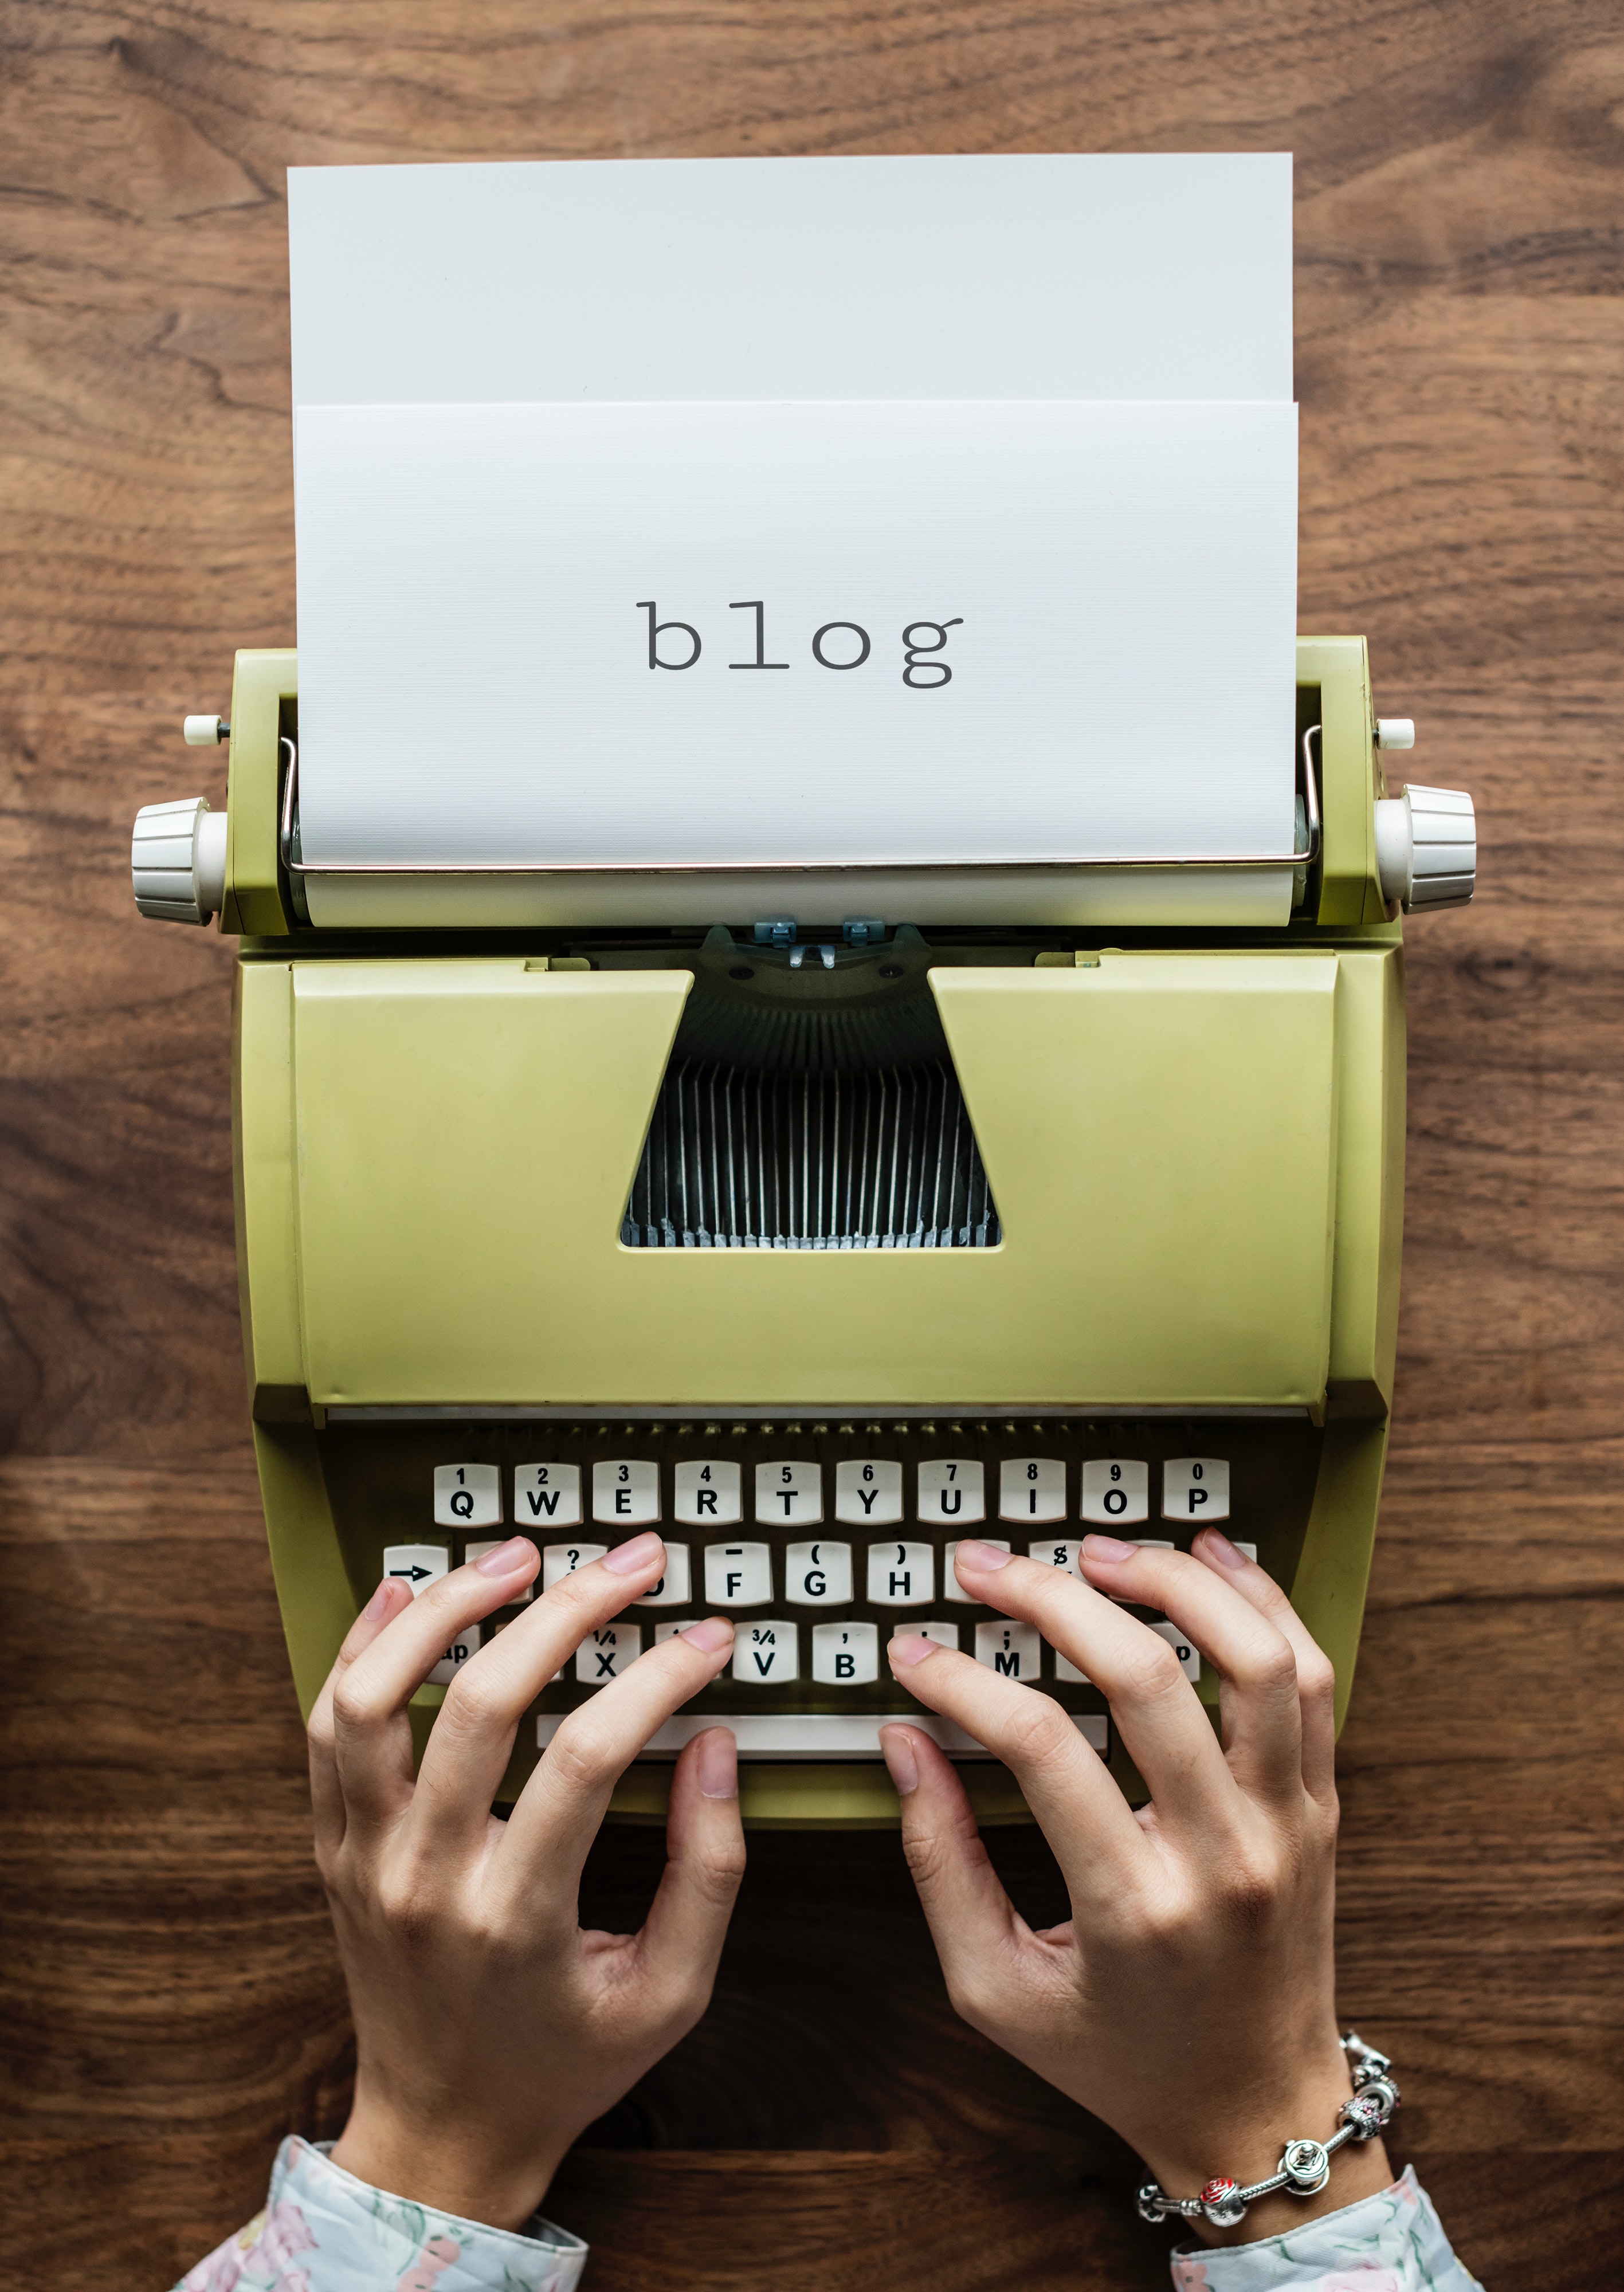
office supplies, typewriter, product, office equipment, font